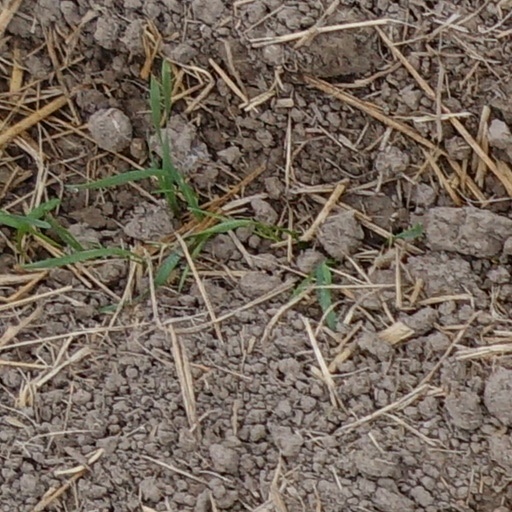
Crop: wheat